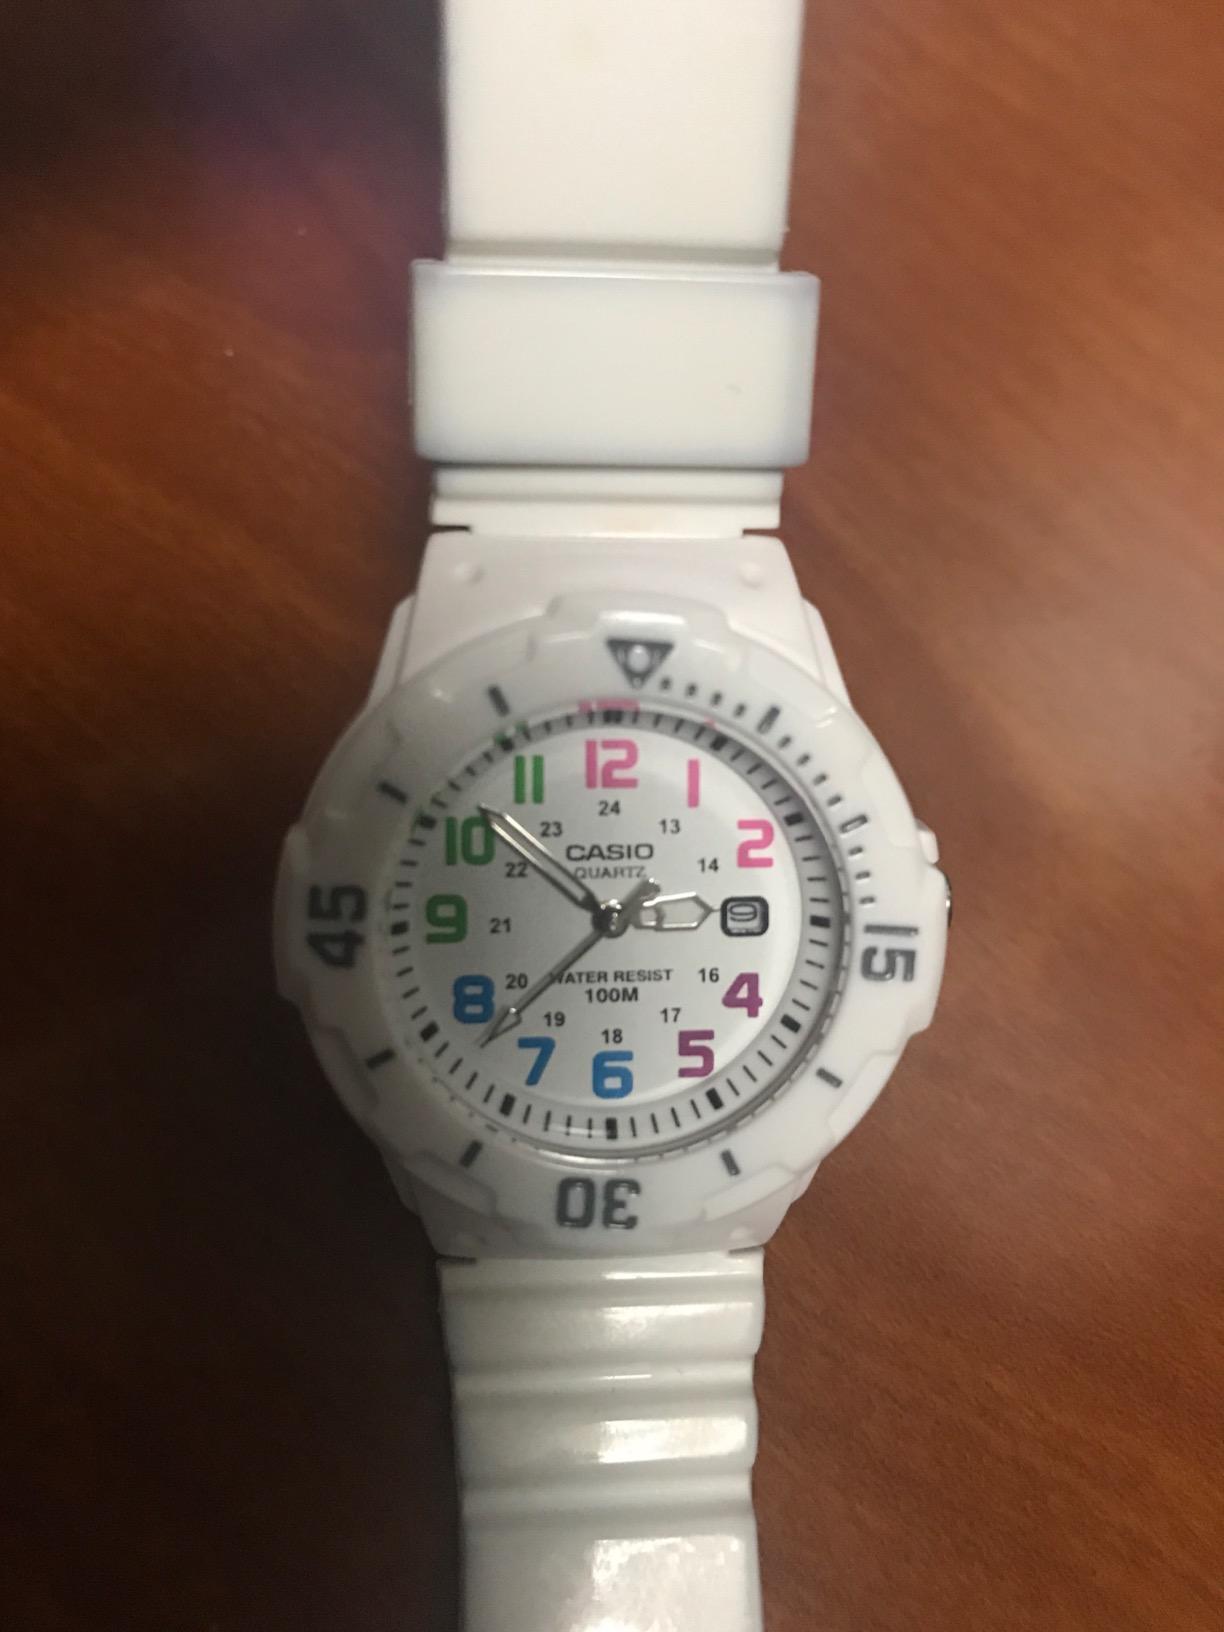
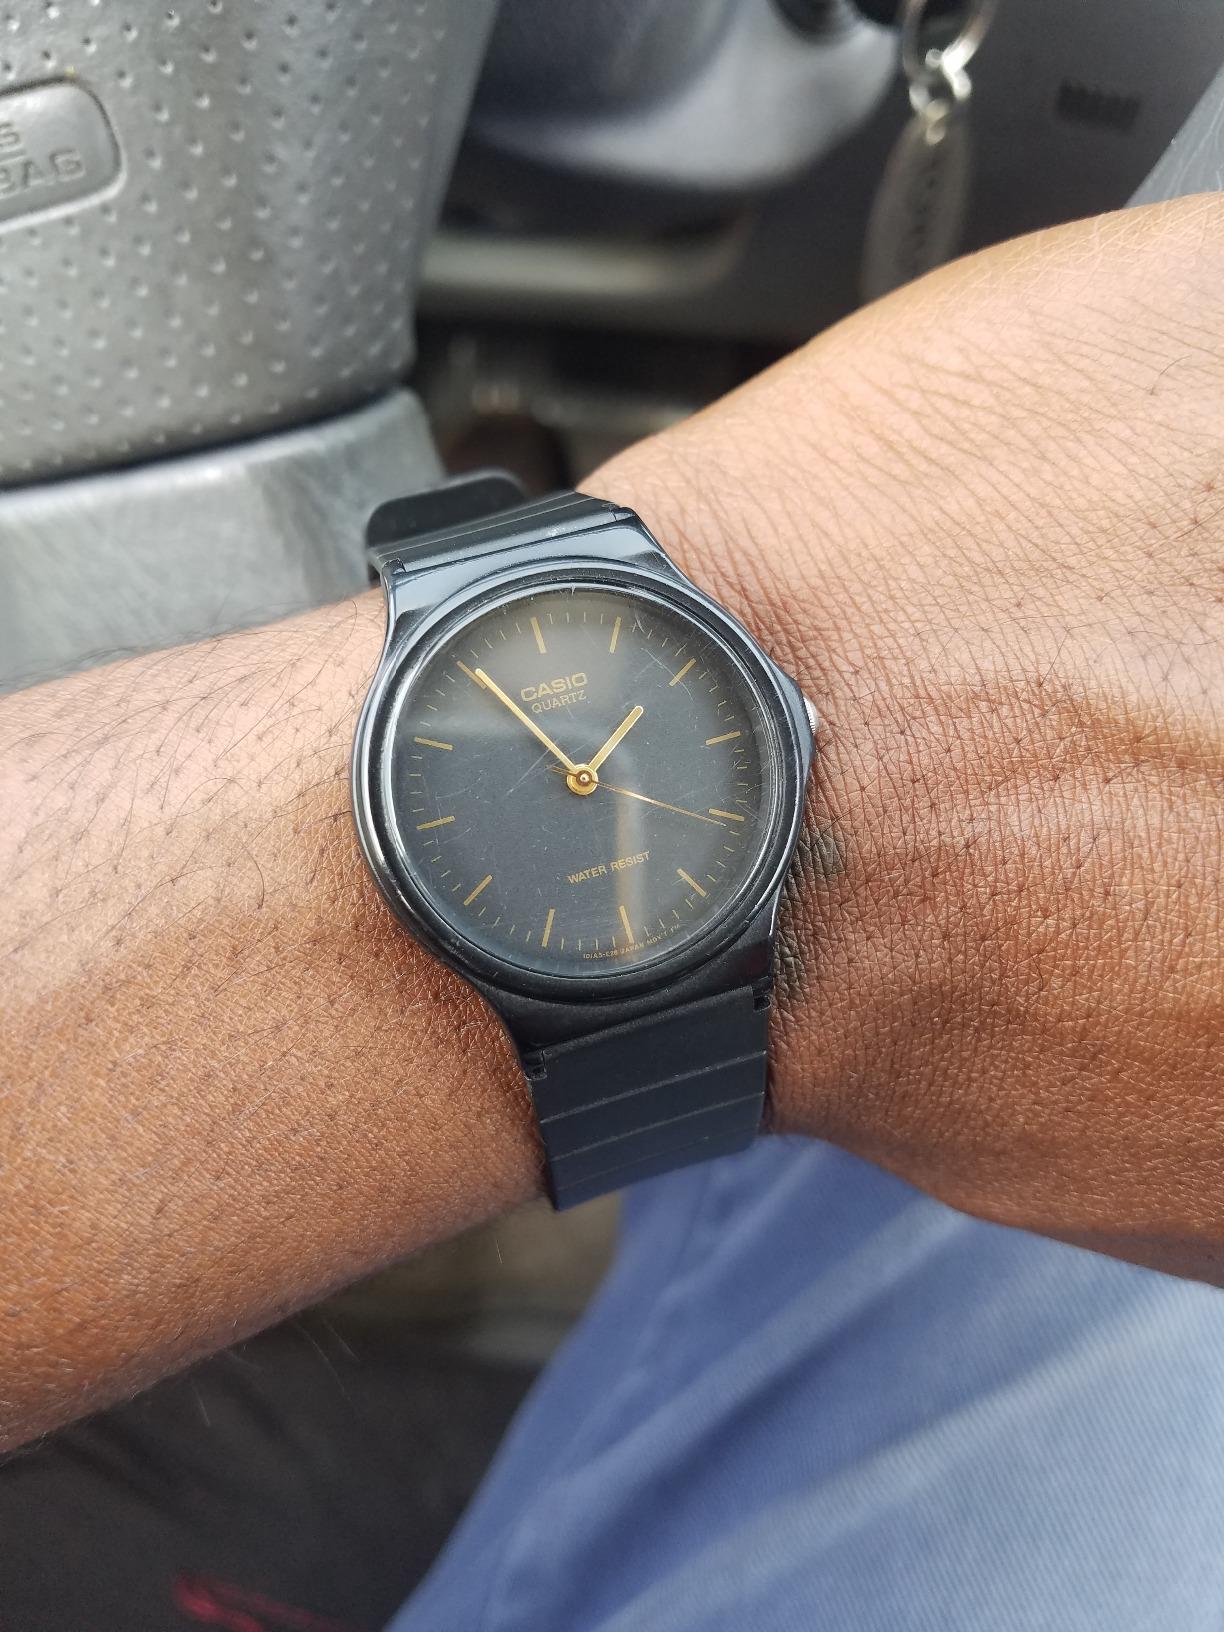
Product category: accessories_watch
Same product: no